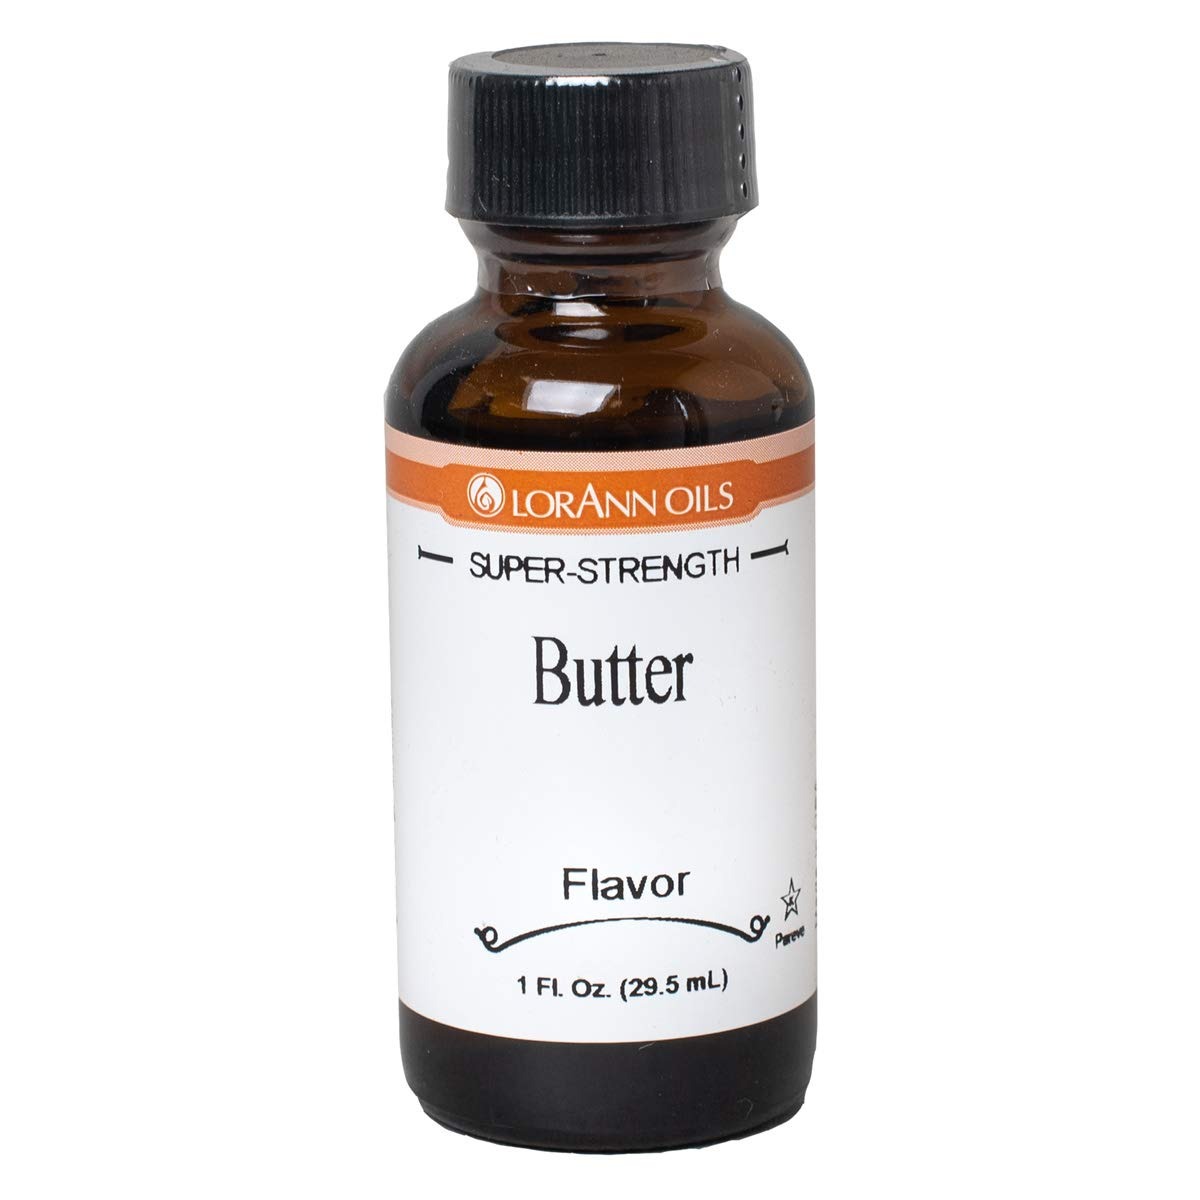
Item Name: LorAnn Butter SS Flavor, 1 ounce bottle
Bullet Point 1: Better with butter! Get the rich, creamy taste of butter in your baking and candy making, but without the fat. Our Butter flavor will enhance your recipes with the taste of butter when using real butter is not an option.
Bullet Point 2: Better with butter! Get the rich, creamy taste of butter in your baking and candy making, but without the fat. Our Butter flavor will enhance your recipes with the taste of butter when using real butter is not an option.
Bullet Point 3: A little goes a long way! LorAnn’s super strength flavors are three to four times the strength of typical baking extracts.
Bullet Point 4: When substituting super strength flavors for extracts, use ¼ to ½ teaspoon for 1 teaspoon of extract.
Bullet Point 5: Typical uses: hard candy, general candy making, cakes, cookies, frosting, ice cream and a wide variety of other baking and confectionery applications.
Bullet Point 6: Kosher - Gluten Free - Made in USA
Value: 1.0
Unit: ounce

Price: 7.99